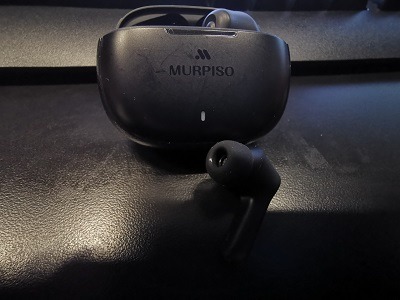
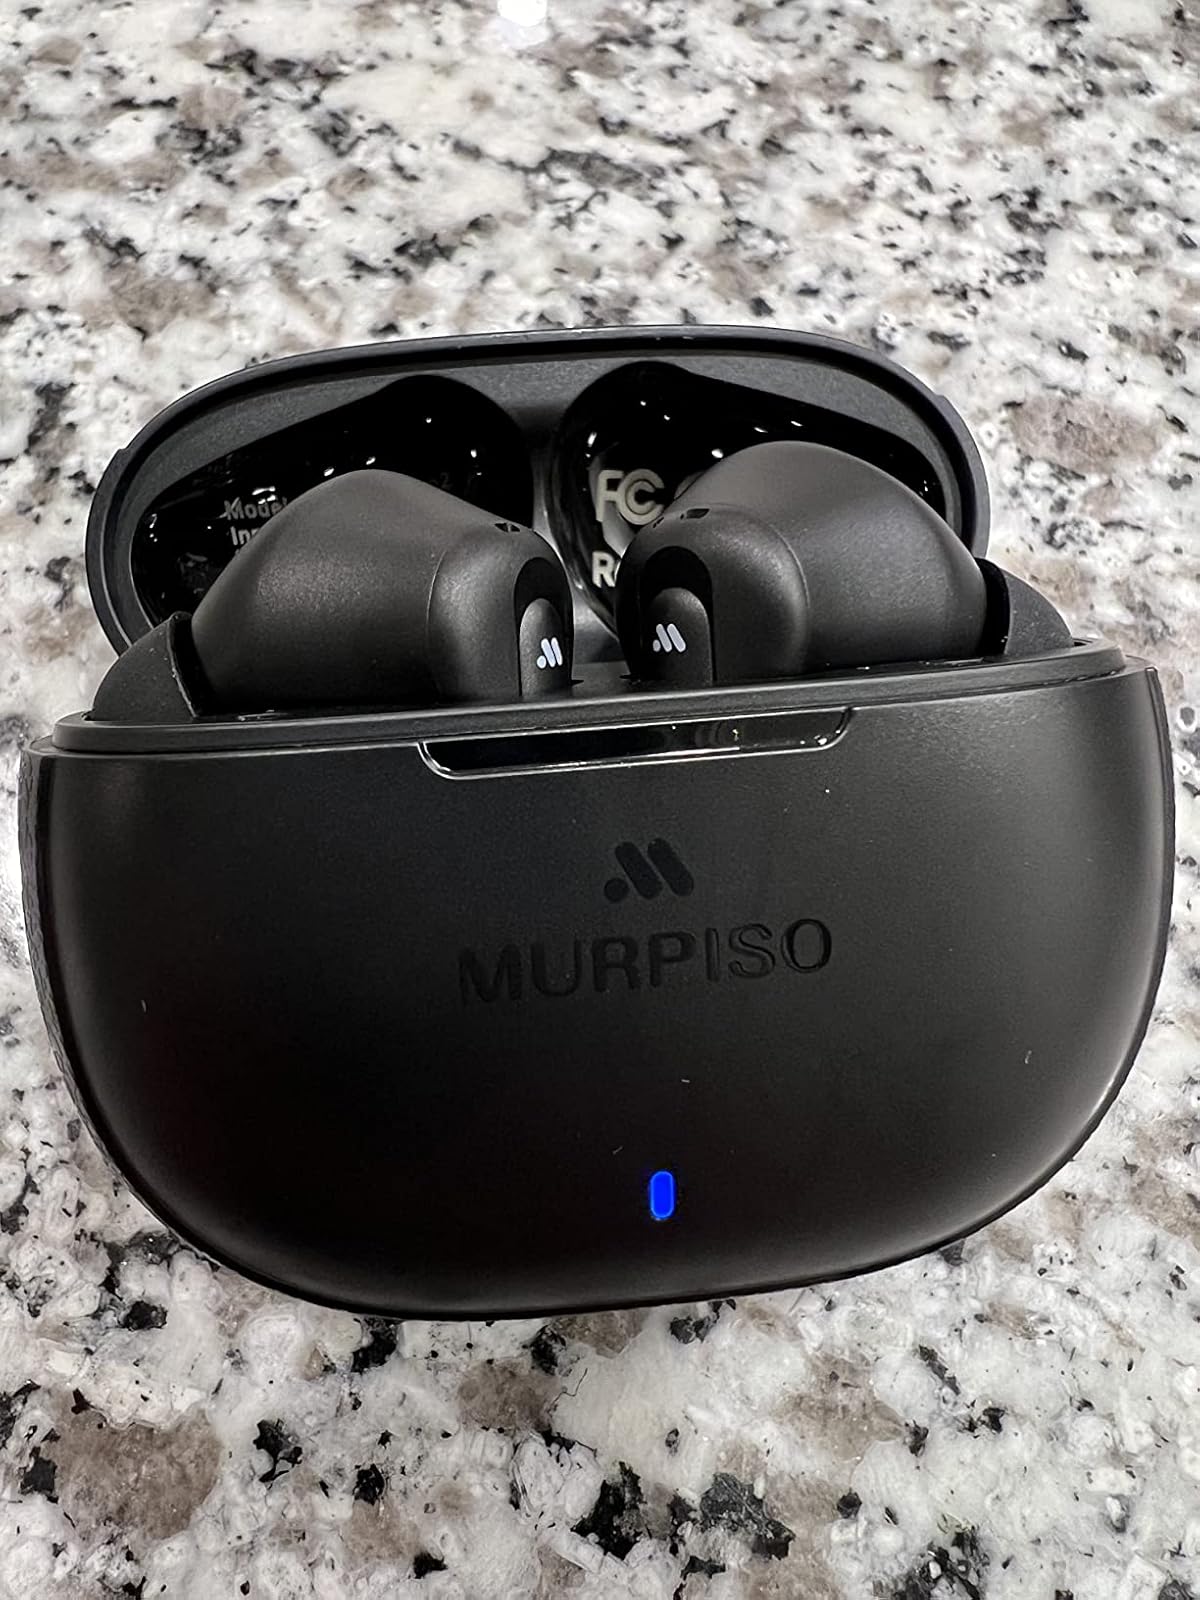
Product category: earbuds
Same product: yes